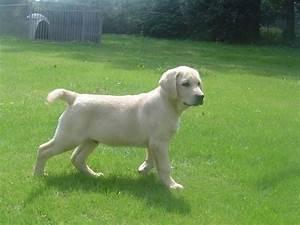
dog